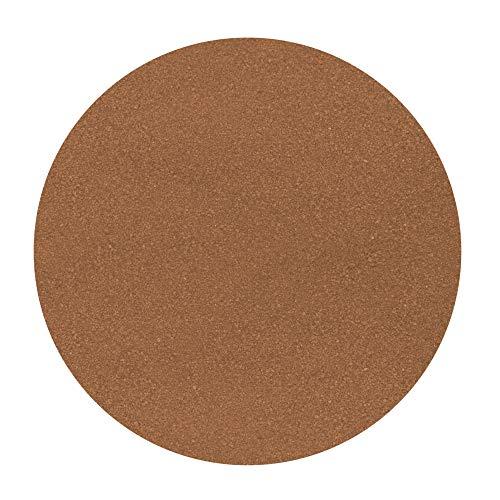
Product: ACTIVA Scenic Sand, 1-Pound, Coco Brown (SAND-14495)
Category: Toys & Games | Arts & Crafts | Craft Kits | Sand Art
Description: Fun, fascinating, and easy to work with, ACTIVA Scenic Sand is the industry leading and best-selling colored sand available.
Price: $8.31 $ 8 . 31